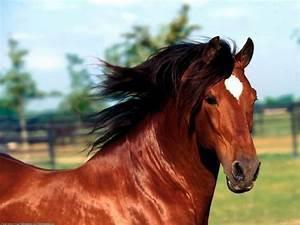
horse